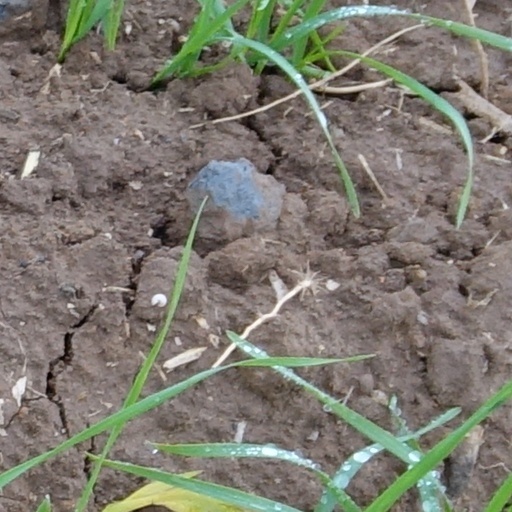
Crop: wheat